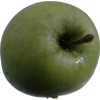
Label: Apple 12